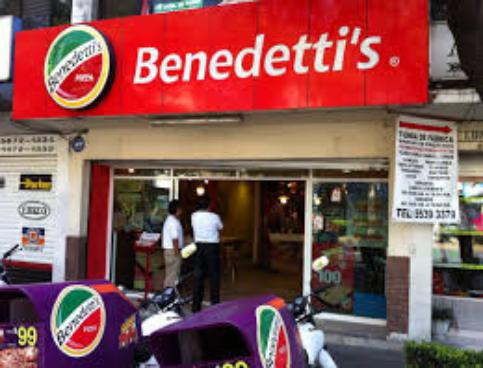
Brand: Benedetti's Pizza
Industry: Food